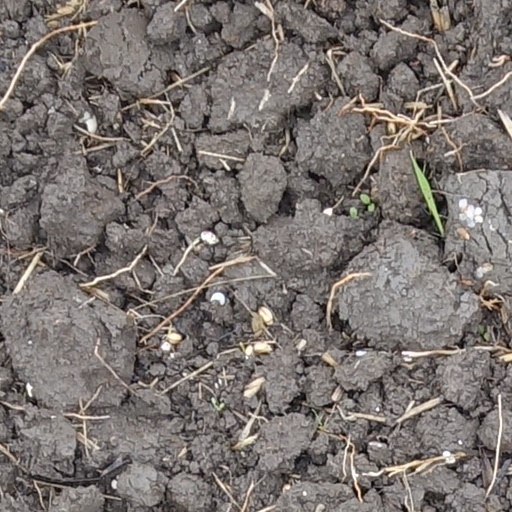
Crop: wheat